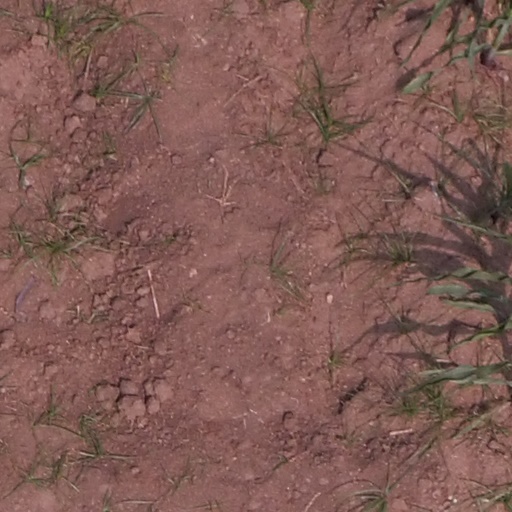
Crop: maize; corn